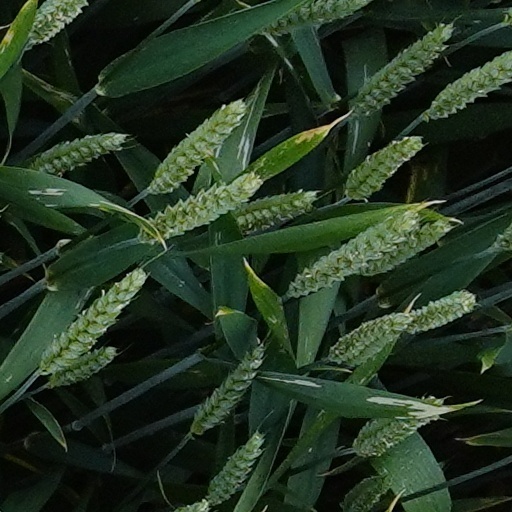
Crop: wheat